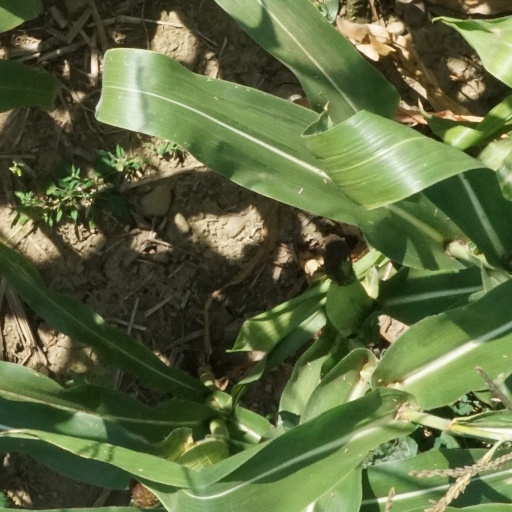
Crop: maize; corn